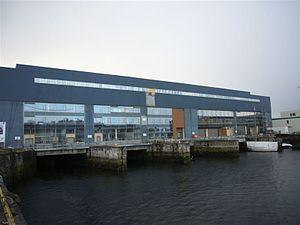
Dora est une ancienne base sous-marine nazie construite durant la Seconde Guerre mondiale à Trondheim en Norvège. En allemand, Trondheim était appelée « Drontheim » et le nom Dora correspond à la lettre « D » dans l'alphabet radio allemand.